David Rijckaert II

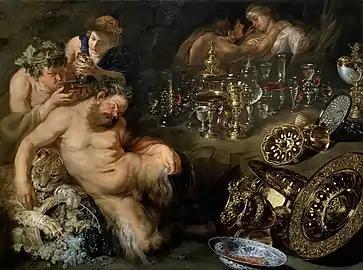
"Sleeping Silenus"

David trained with his father and became a master painter of the Antwerp Guild of Saint Luke in the guild year 1607–1608. David Rijckaert II spent his entire career in Antwerp. He married Catharina de Merre on 19 July 1608. The couple had at least two children: Catharina in 1610 and David III in 1612. Some records note a second daughter Martina born in 1616.